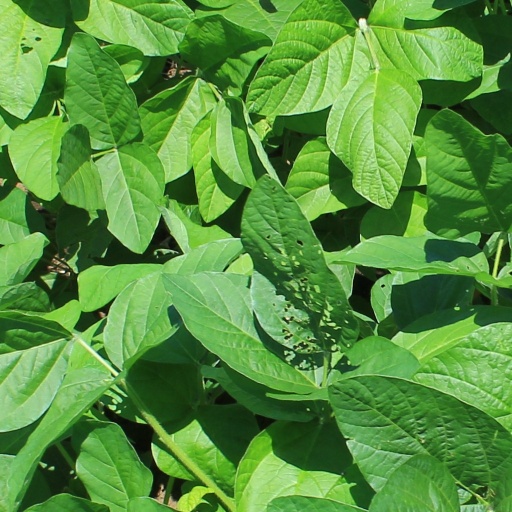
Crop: soybean